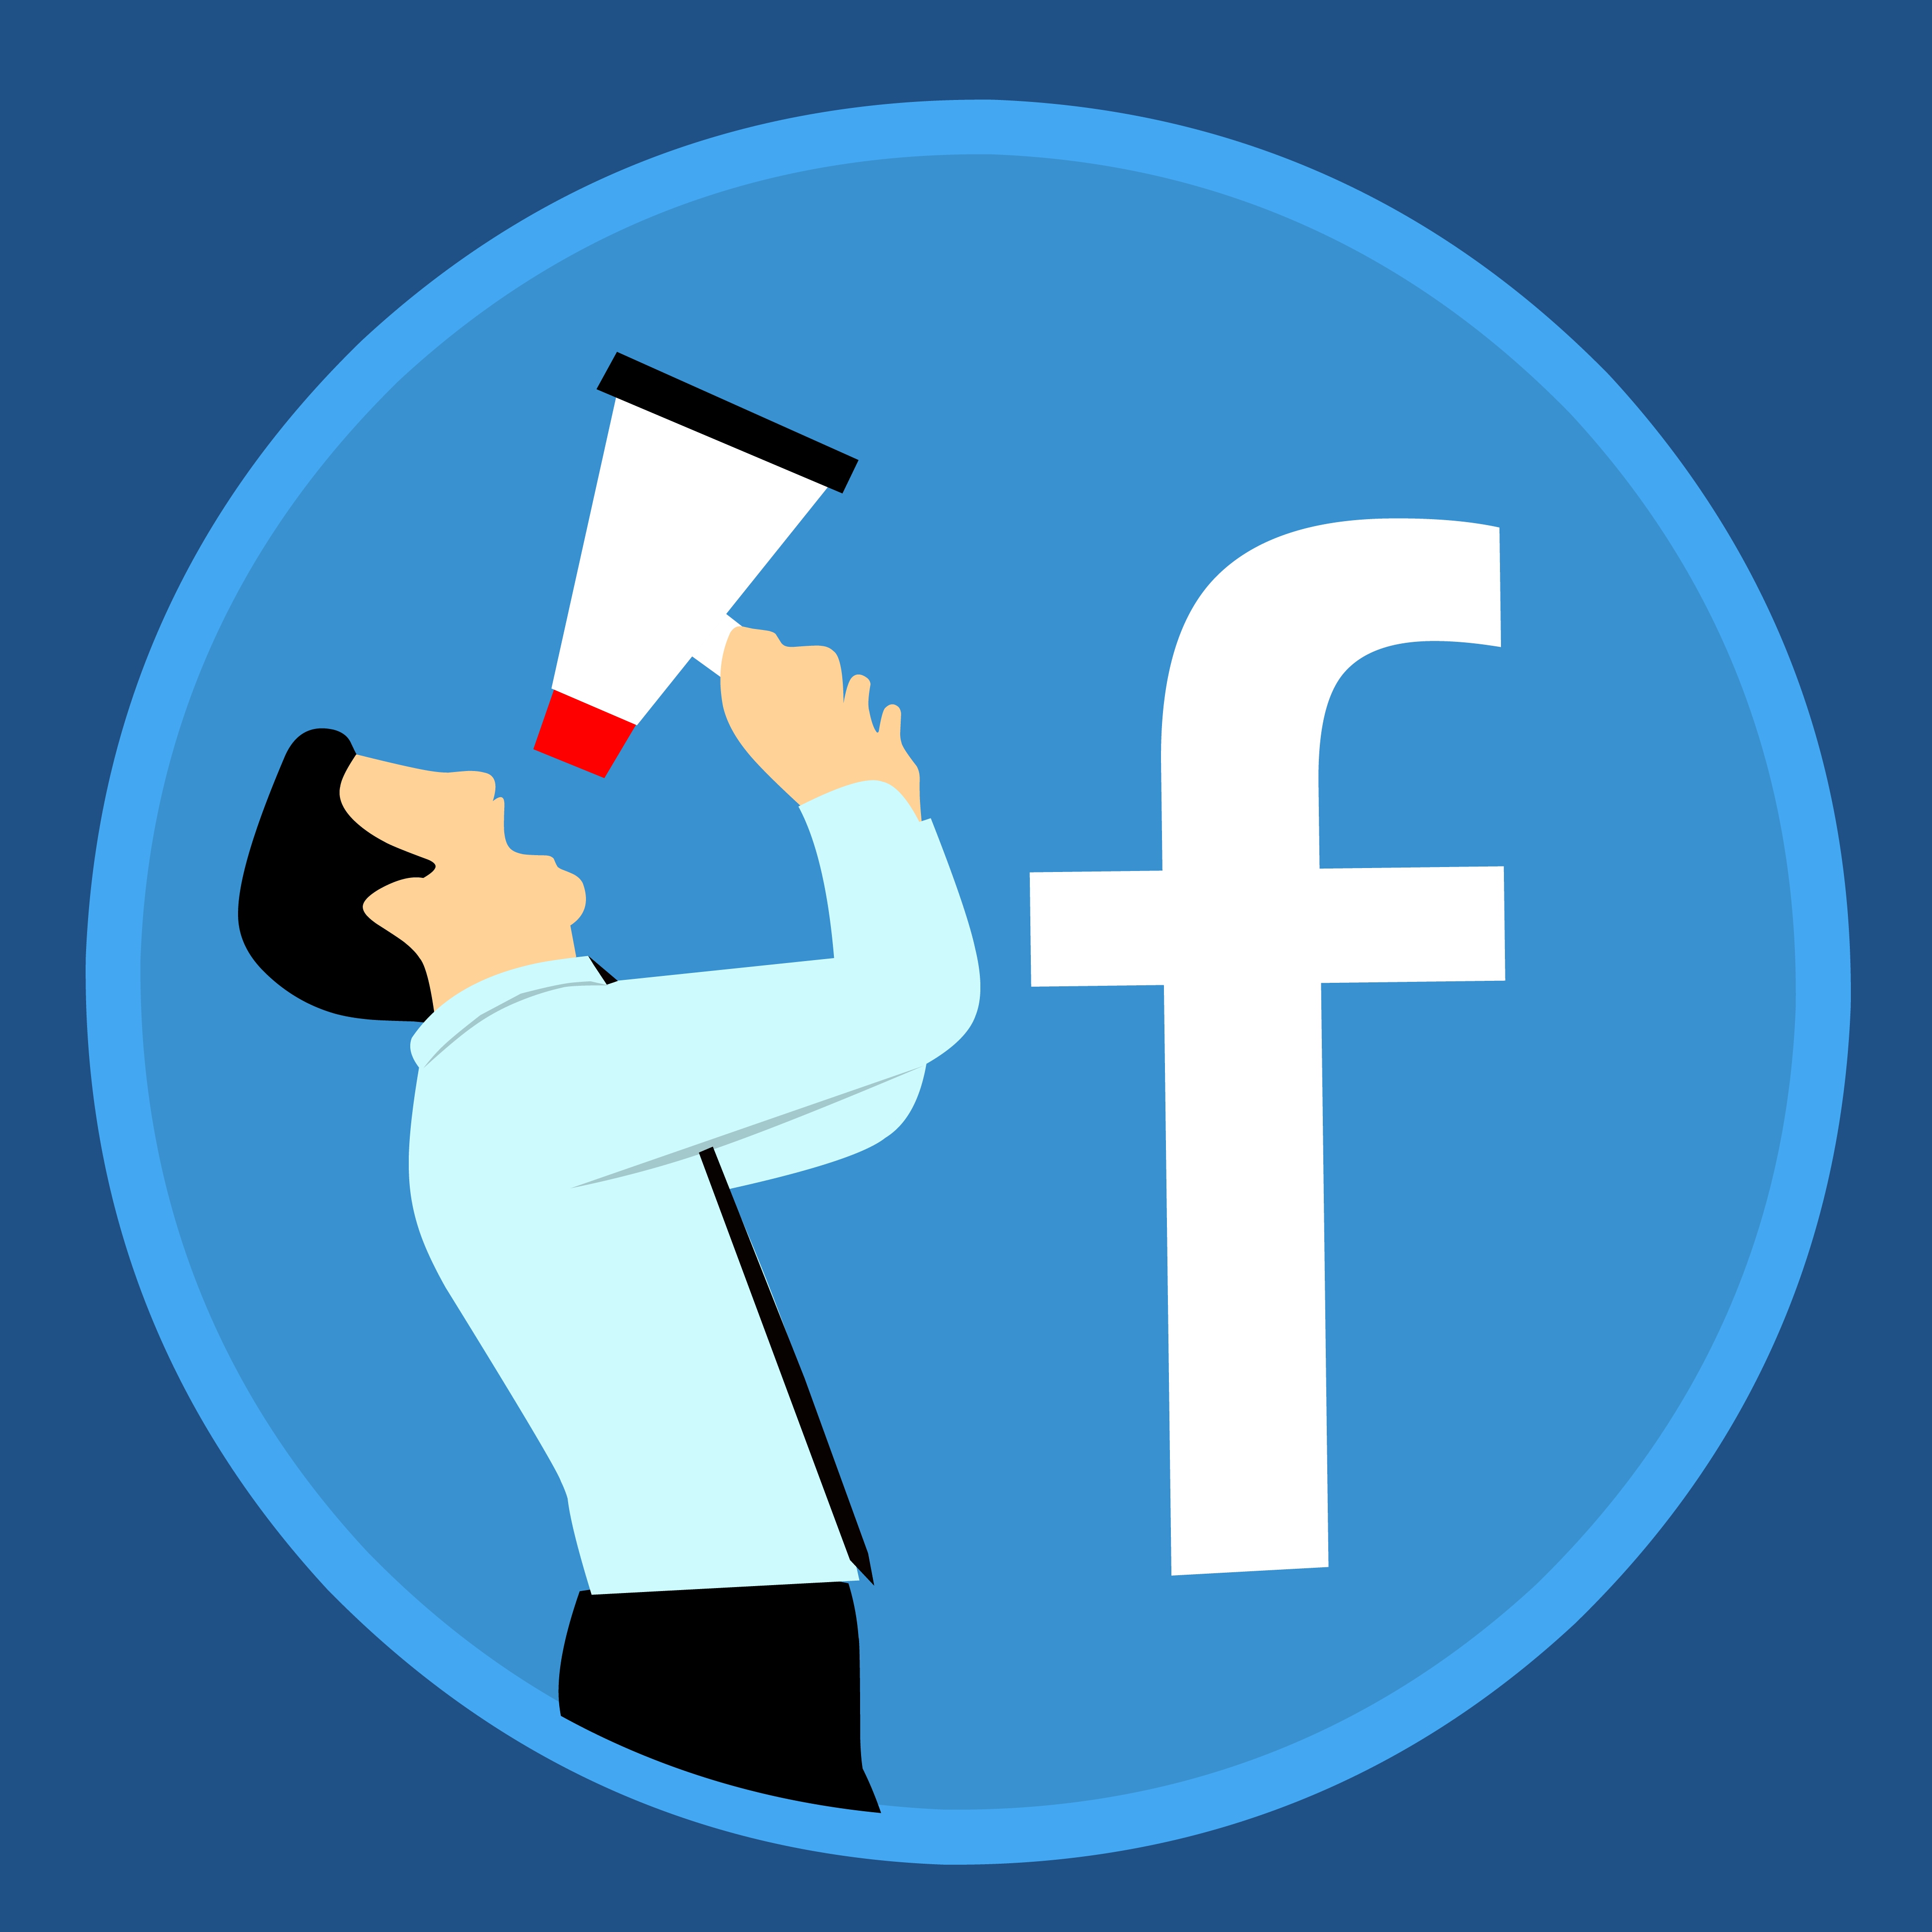
advertise, facebook, account, marketing, megaphone, ads, app, application, business, communication, connect, create, icon, internet, manager, media, message, network, online, sign, social, symbol, tech, technology, website, blue, product, human behavior, font, logo, graphics, computer wallpaper